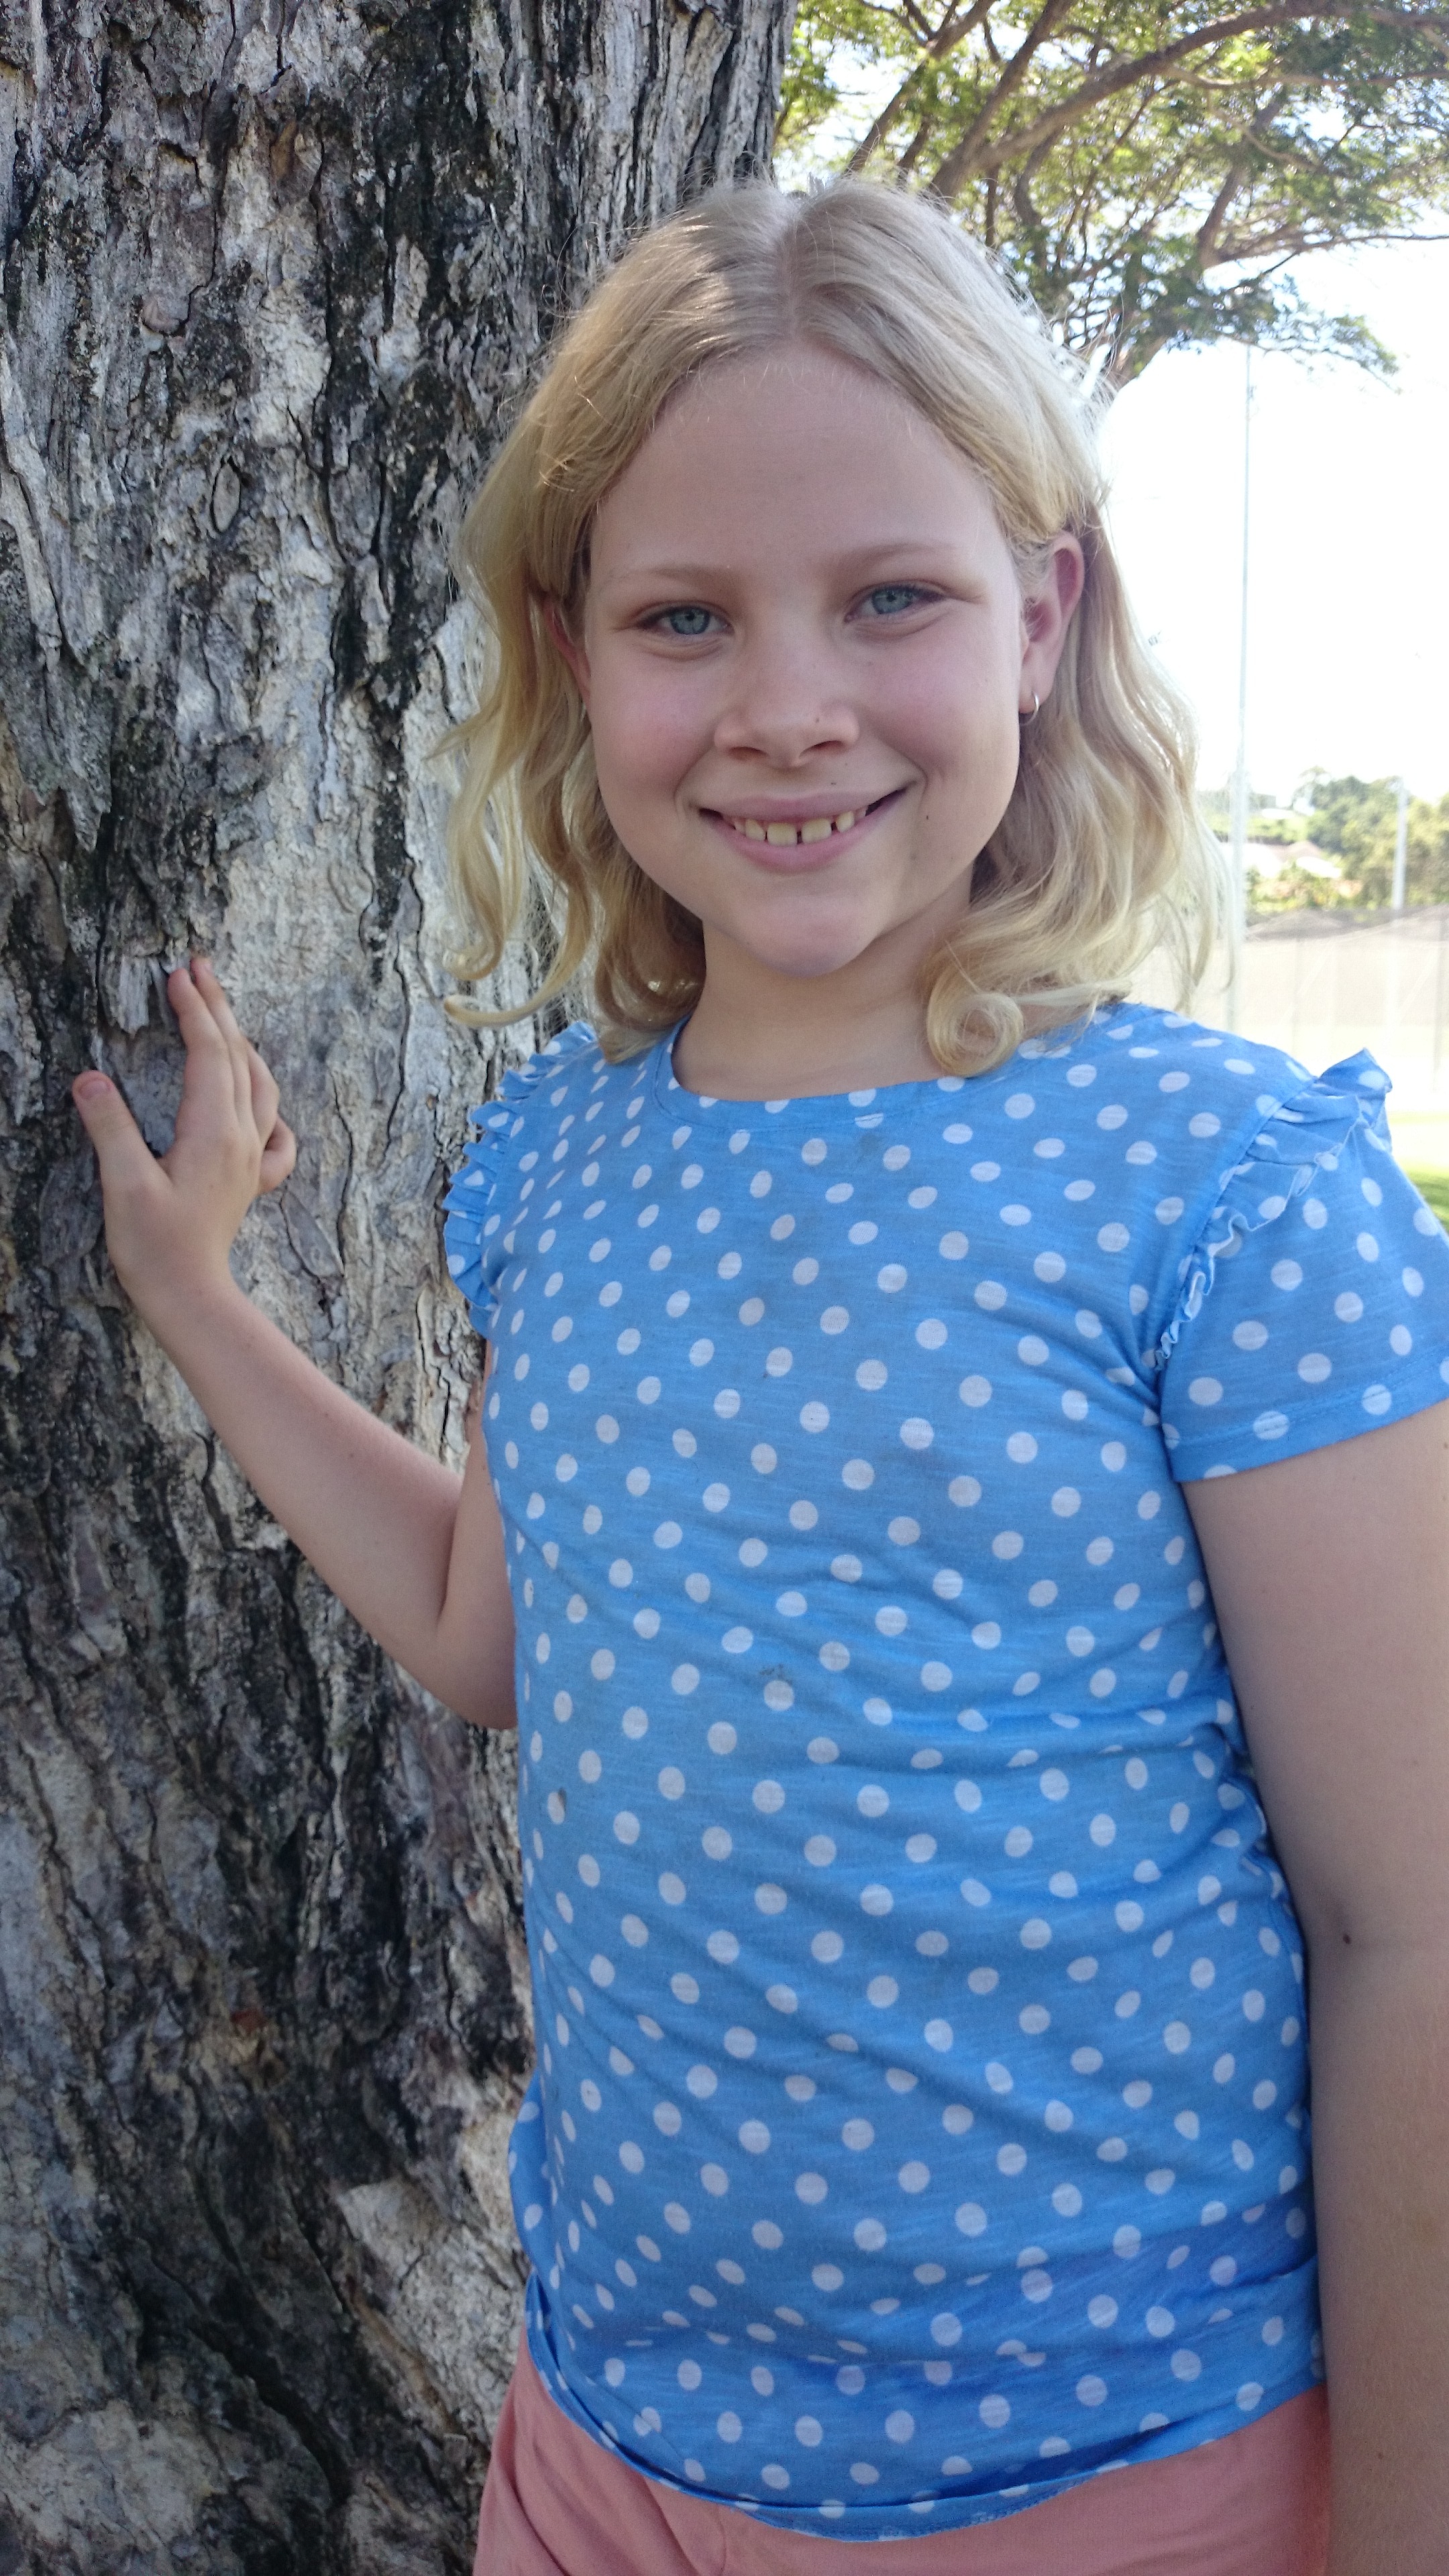
landscape, tree, nature, outdoor, person, light, people, sky, girl, sunshine, sun, hair, white, play, sweet, countryside, sunlight, morning, kid, view, cute, summer, female, environment, pattern, portrait, young, spring, relax, youth, tranquil, scenic, color, peaceful, natural, small, park, scenery, weather, peace, calm, child, fashion, blue, freedom, playing, clothing, colorful, lifestyle, leisure, blonde, childhood, season, smiling, smile, playful, activity, cheerful, outdoors, face, woods, sunny, fun, one, innocent, dress, design, happy, happiness, toddler, innocence, bright, climate, little, joy, day, scene, connect, pretty, adorable, weekend, kind, soul, active, gorgeous, activities, caring, little girl, confident, blue eyes, grateful, friendliness, entertain